Patrick Pollen

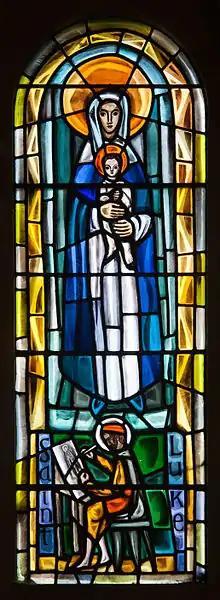
Christ Church Cathedral, Dublin Chapel of Laurence O'Toole Window Virgin and Child with Saint Luke

In 1952 Pollen's father took him to see Evie Hone's Crucifixion and Last Supper window in Eton College Chapel. Upon seeing it he announced "That's what I want to do." He moved to Dublin to study with the stained glass cooperative Evie Hone was a member of, An Túr Gloine, which was run by Catherine O'Brien and she and Hone became his mentors. When Hone died in 1955, she left him her brushes.